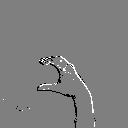
ASL letter: c